Ratman

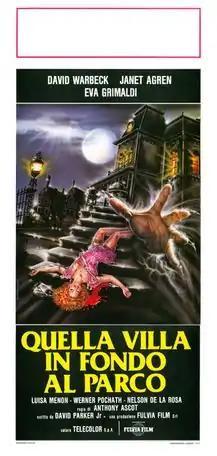
Original poster

Ratman is a 1988 Italian exploitation horror film directed by Giuliano Carnimeo.